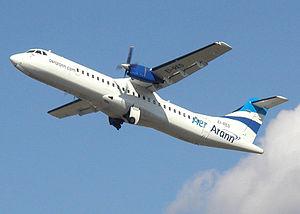
L'entreprise Avions de transport régional, abrégée en ATR, est un groupement d'intérêt économique franco-italien fondé en 1982 spécialisé dans la construction aéronautique d'avions turbopropulseurs pouvant transporter de 48 à 78 personnes.
Aer Arann était une compagnie aérienne irlandaise, autrefois limitée à la desserte des îles d'Aran à partir de Galway.